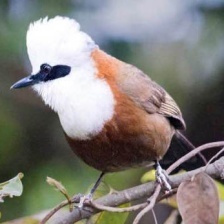
Species: SAMATRAN THRUSH
Scientific name: MYOPHONUS CASTANEUS